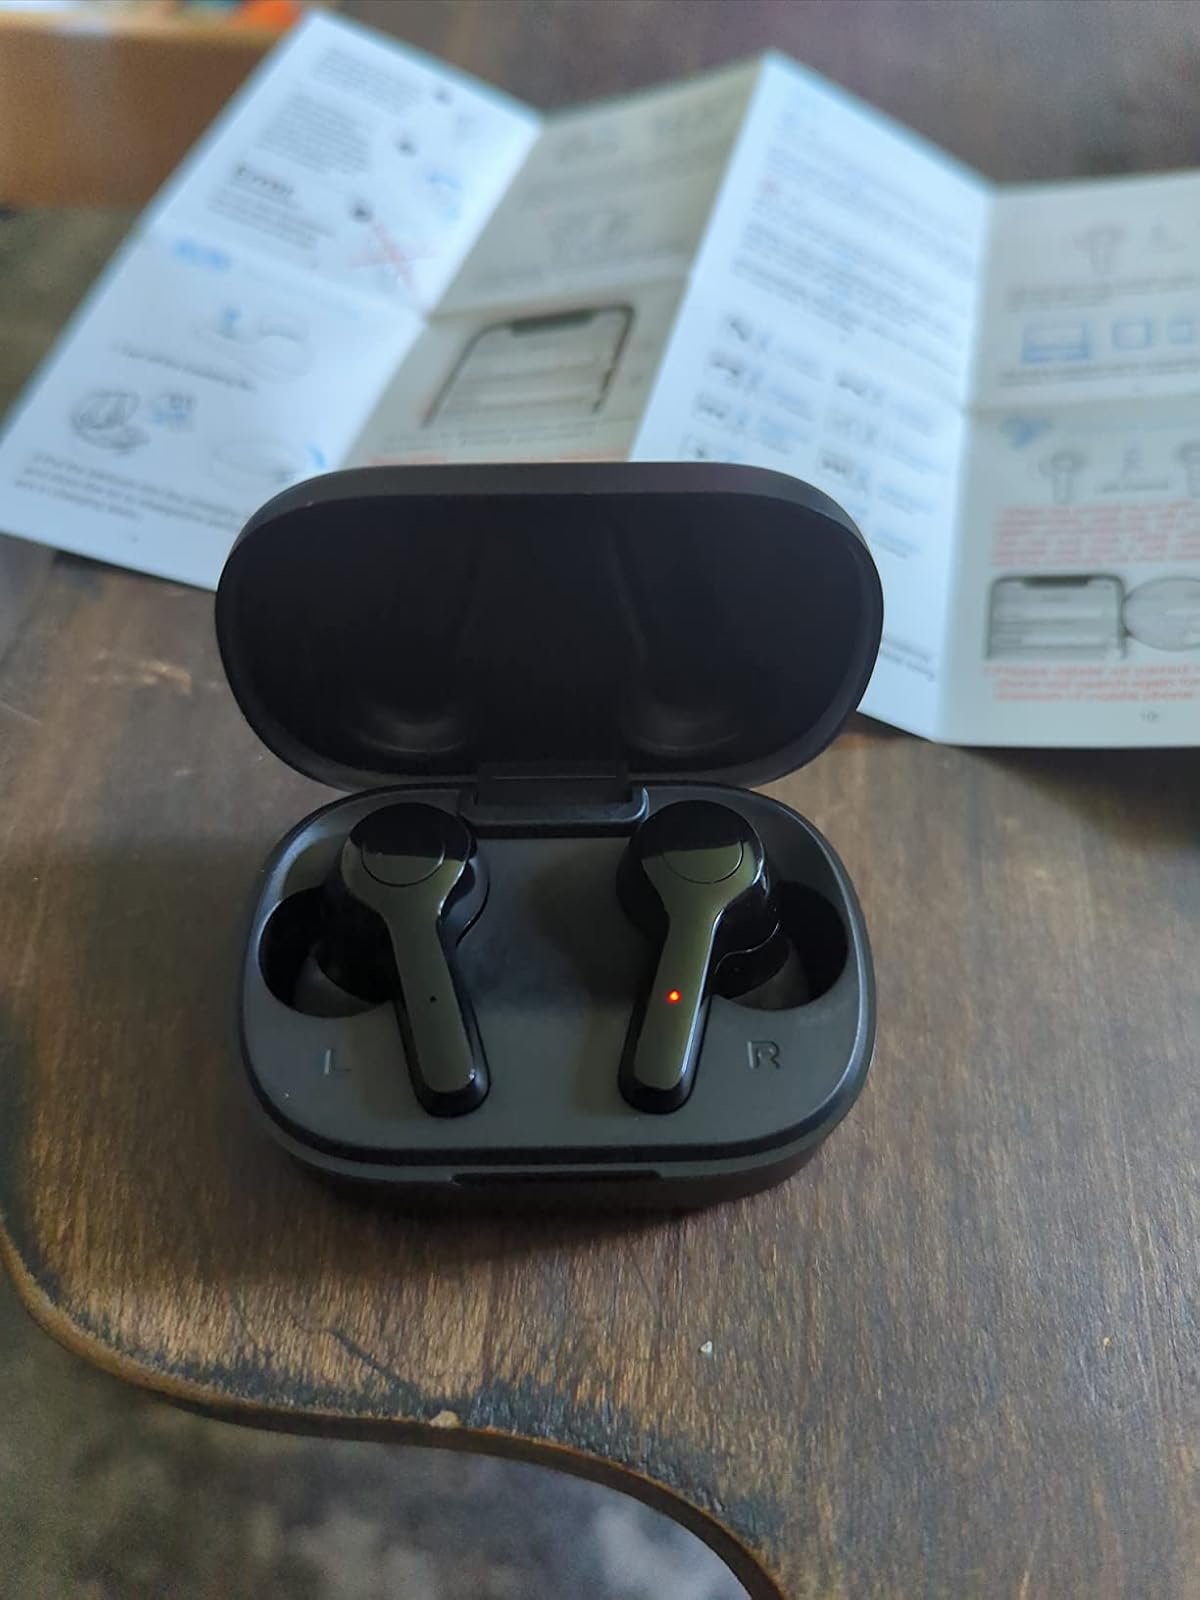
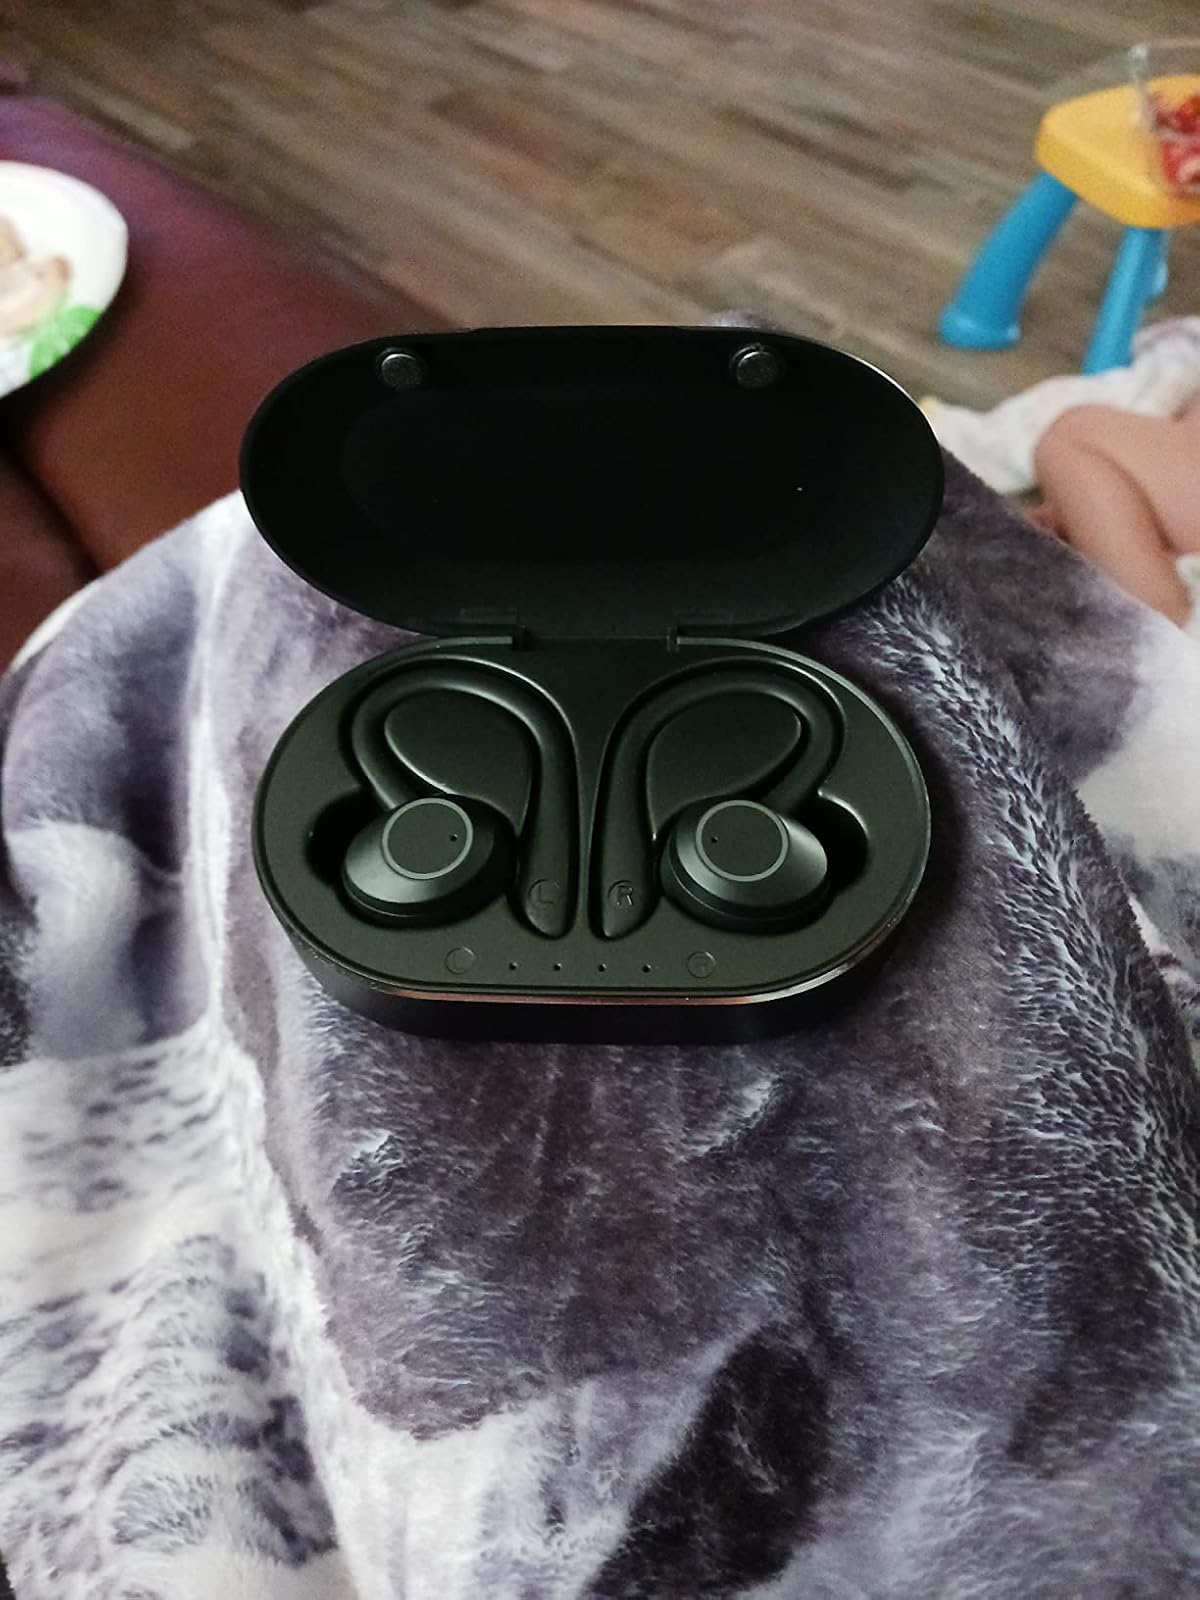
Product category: earbuds
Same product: no